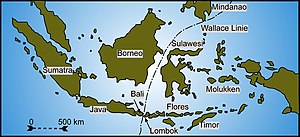
Spøgelsesaber / Udbredelse
Spøgelsesaber hører til de få primater, der har overskredet Wallace-linjen mellem Borneo og Sulawesi og forekommer på begge øer.
Spøgelsesaber er en familie af primater. Det er små nataktive, trælevende dyr, der er udbredt på øer i Sydøstasien. Kendetegnende er de påfaldende store øjne, det meget bevægelige hoved og de lange bagben, der bruges til lange spring. Alt i alt en unik gruppe af primater. Tidligere blev de regnet som halvaber, men det vides nu at de er nærmere beslægtet med aberne, og danner sammen med disse underordnen Haplorhini. I øjeblikket kendes 11 arter, der bliver opdelt i tre slægter.